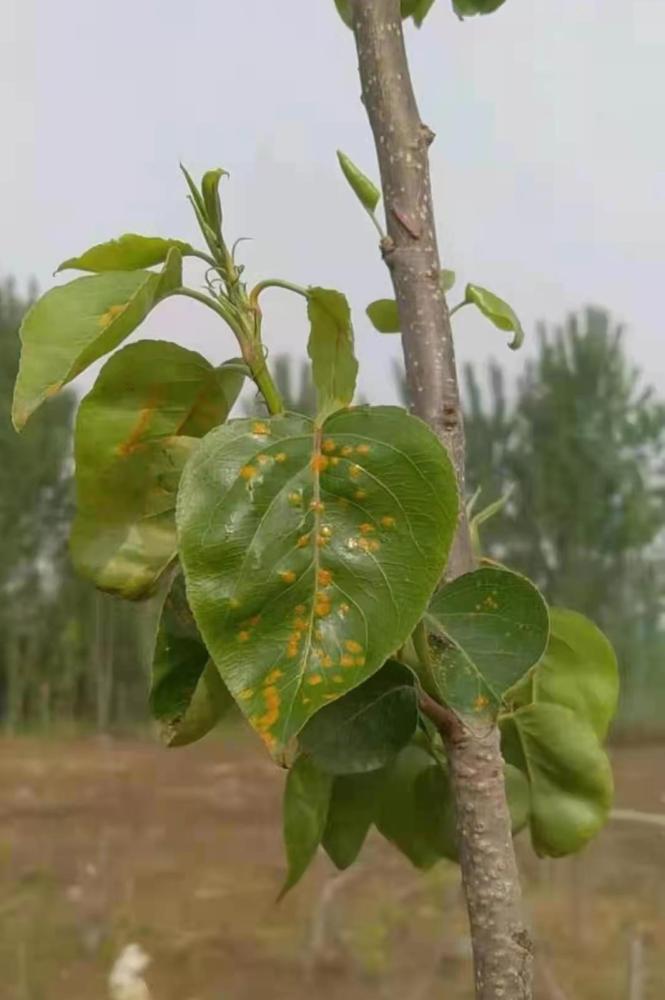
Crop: blueberry
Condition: rust